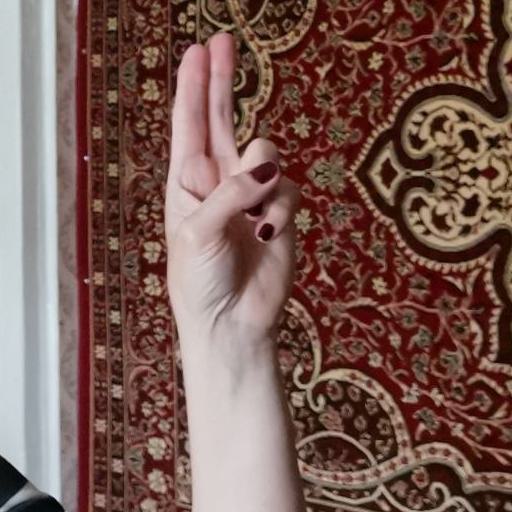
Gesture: two_up